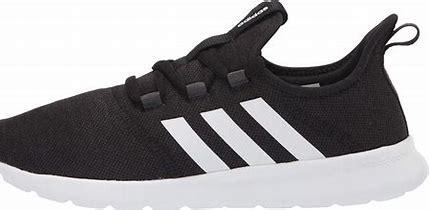
Brand: Adidas
Model: Cloudfoam Pure 2